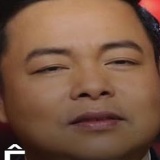
ca sĩ Quang Lê